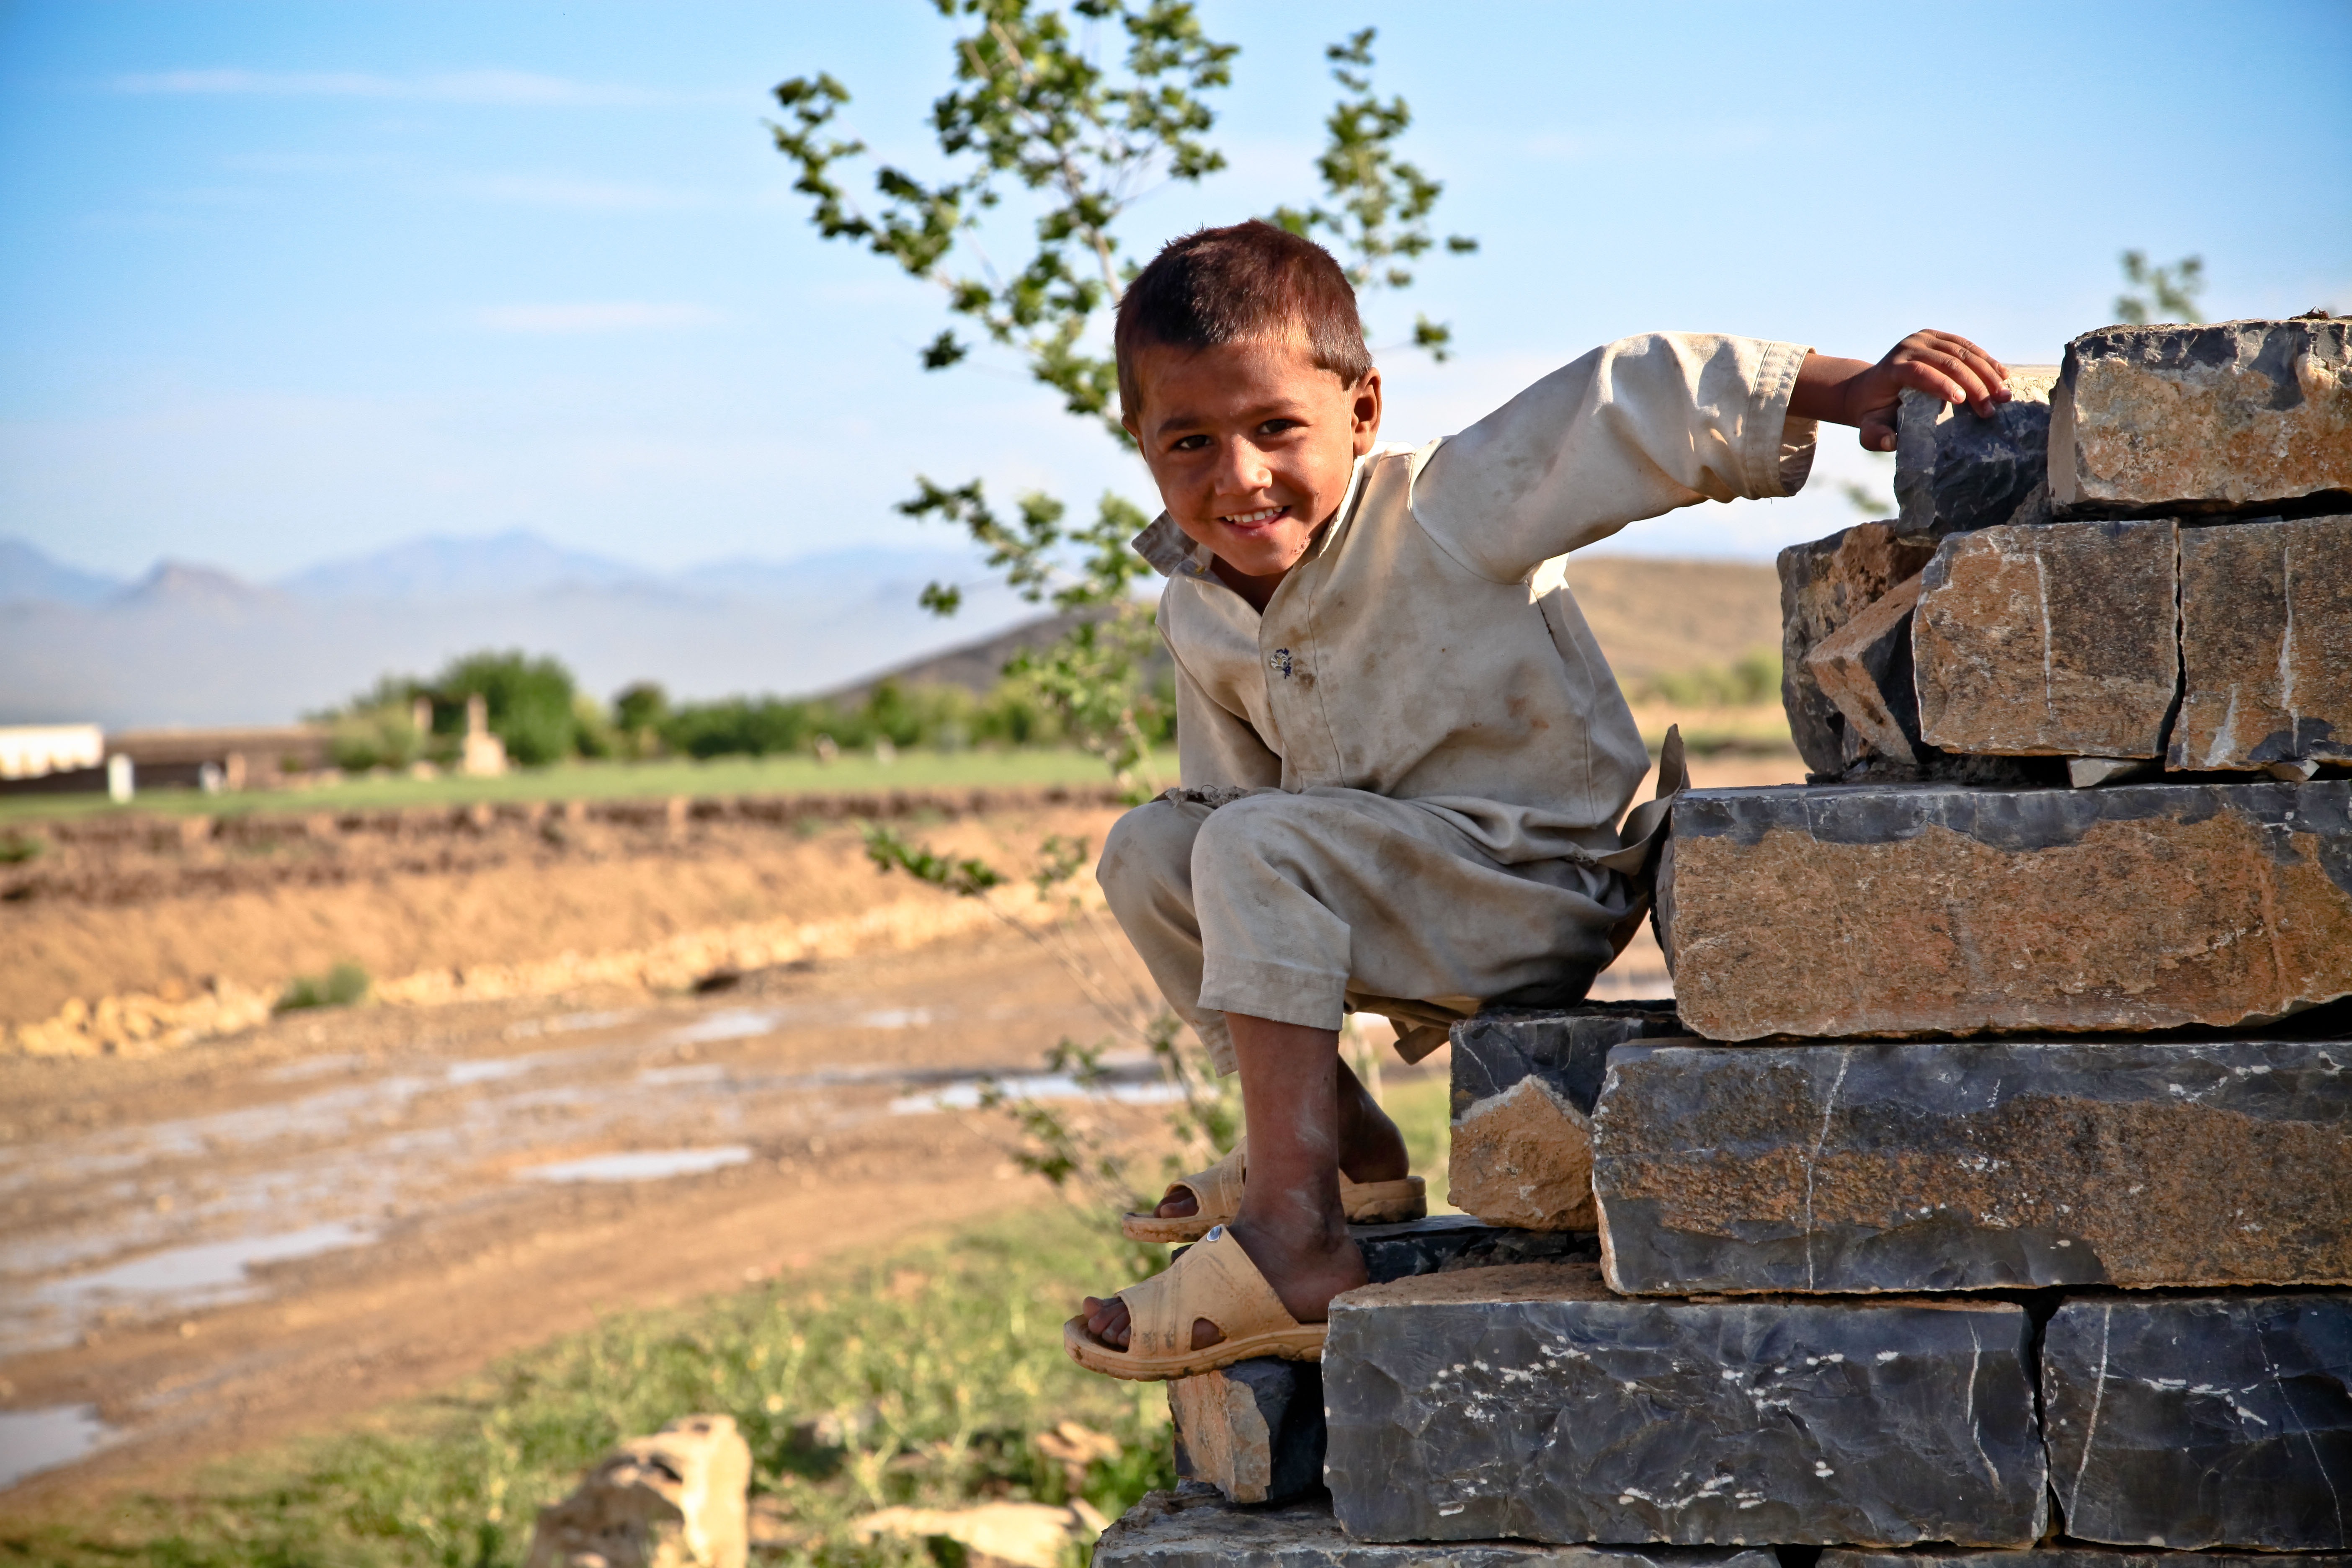
person, people, boy, kid, male, village, youth, soil, child, climbing, stone wall, childhood, smiling, smile, playful, cheerful, outdoors, stones, happy, bricks